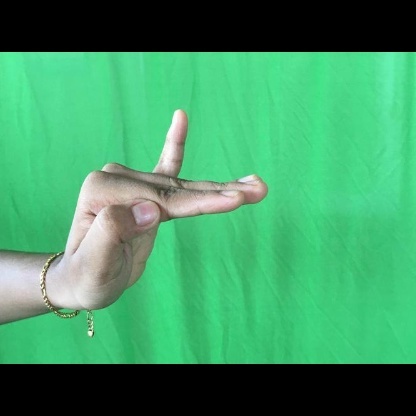
Mudra: Hamsapaksha